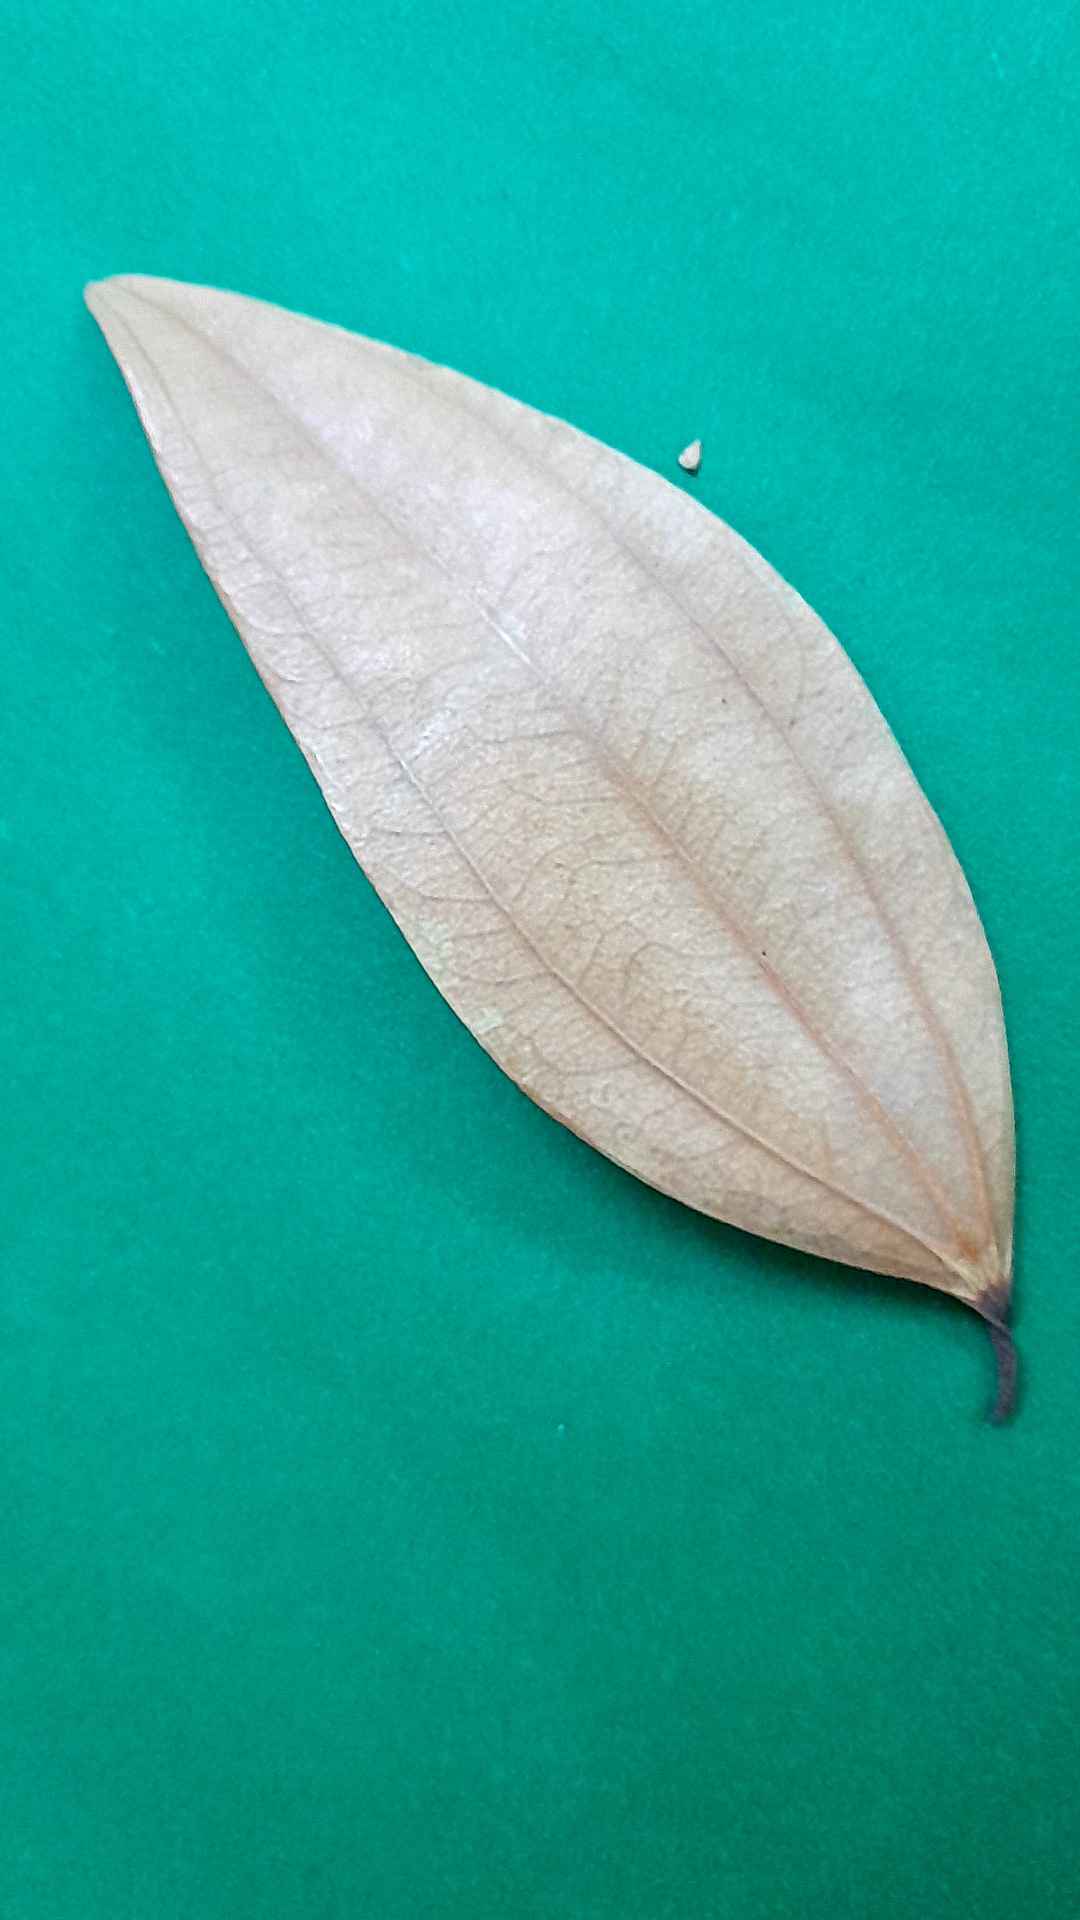
Label: Dry Leaf